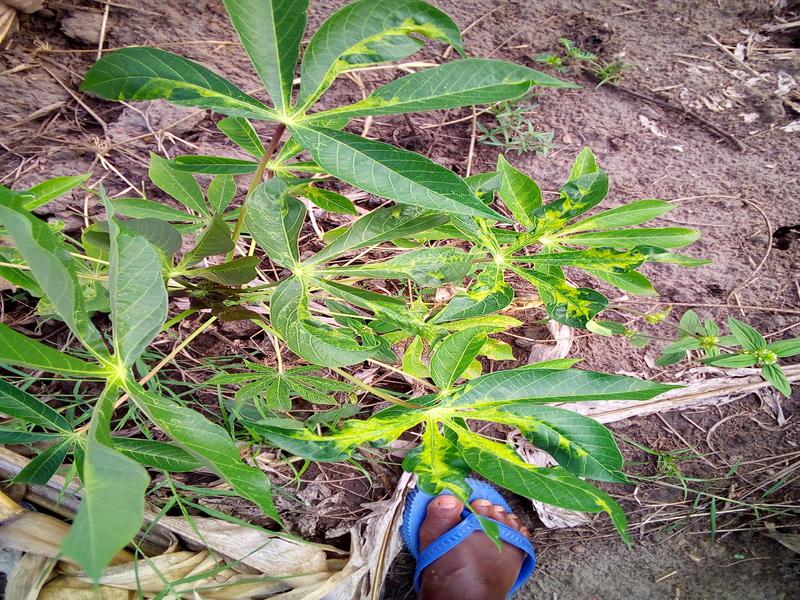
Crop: cassava
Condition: mosaic_disease